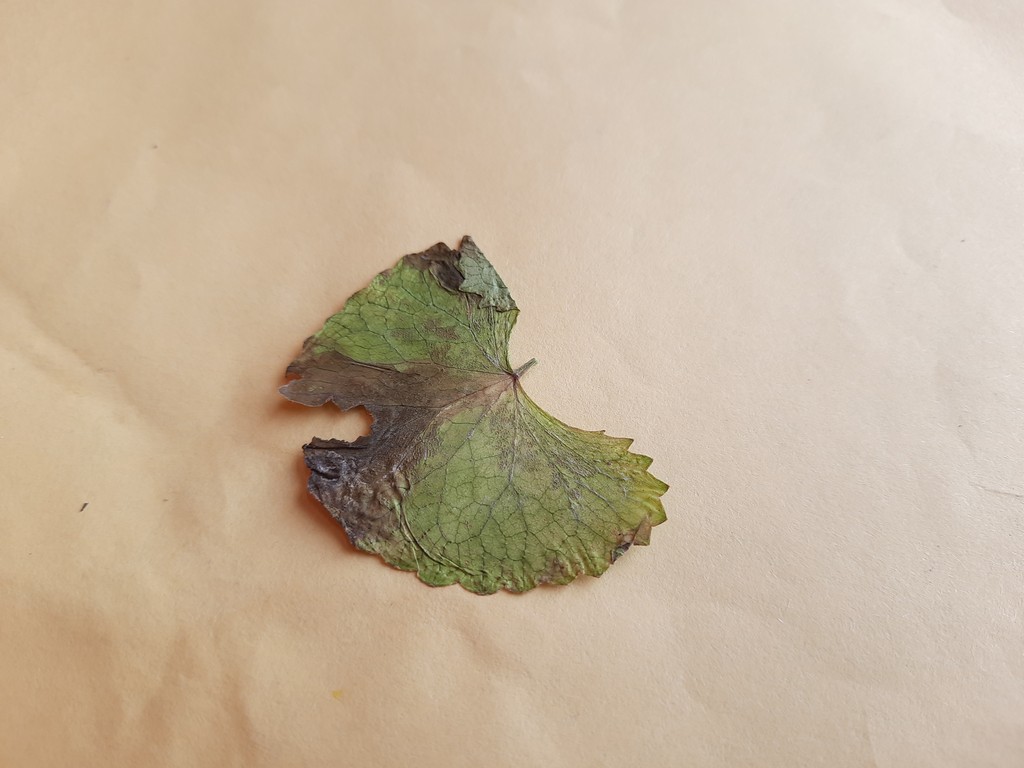
Label: Dried